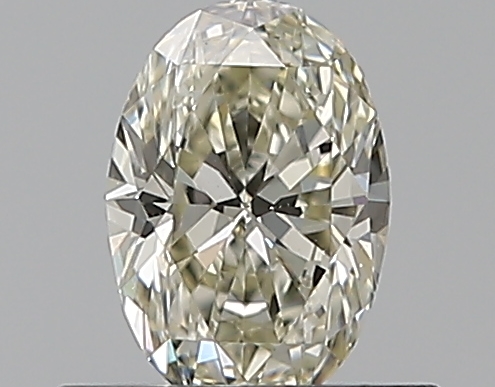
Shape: oval
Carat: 0.5
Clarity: VS2
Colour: L
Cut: EX
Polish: EX
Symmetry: VG
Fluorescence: N
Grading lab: GIA
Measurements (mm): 6.37 x 4.33 x 2.72